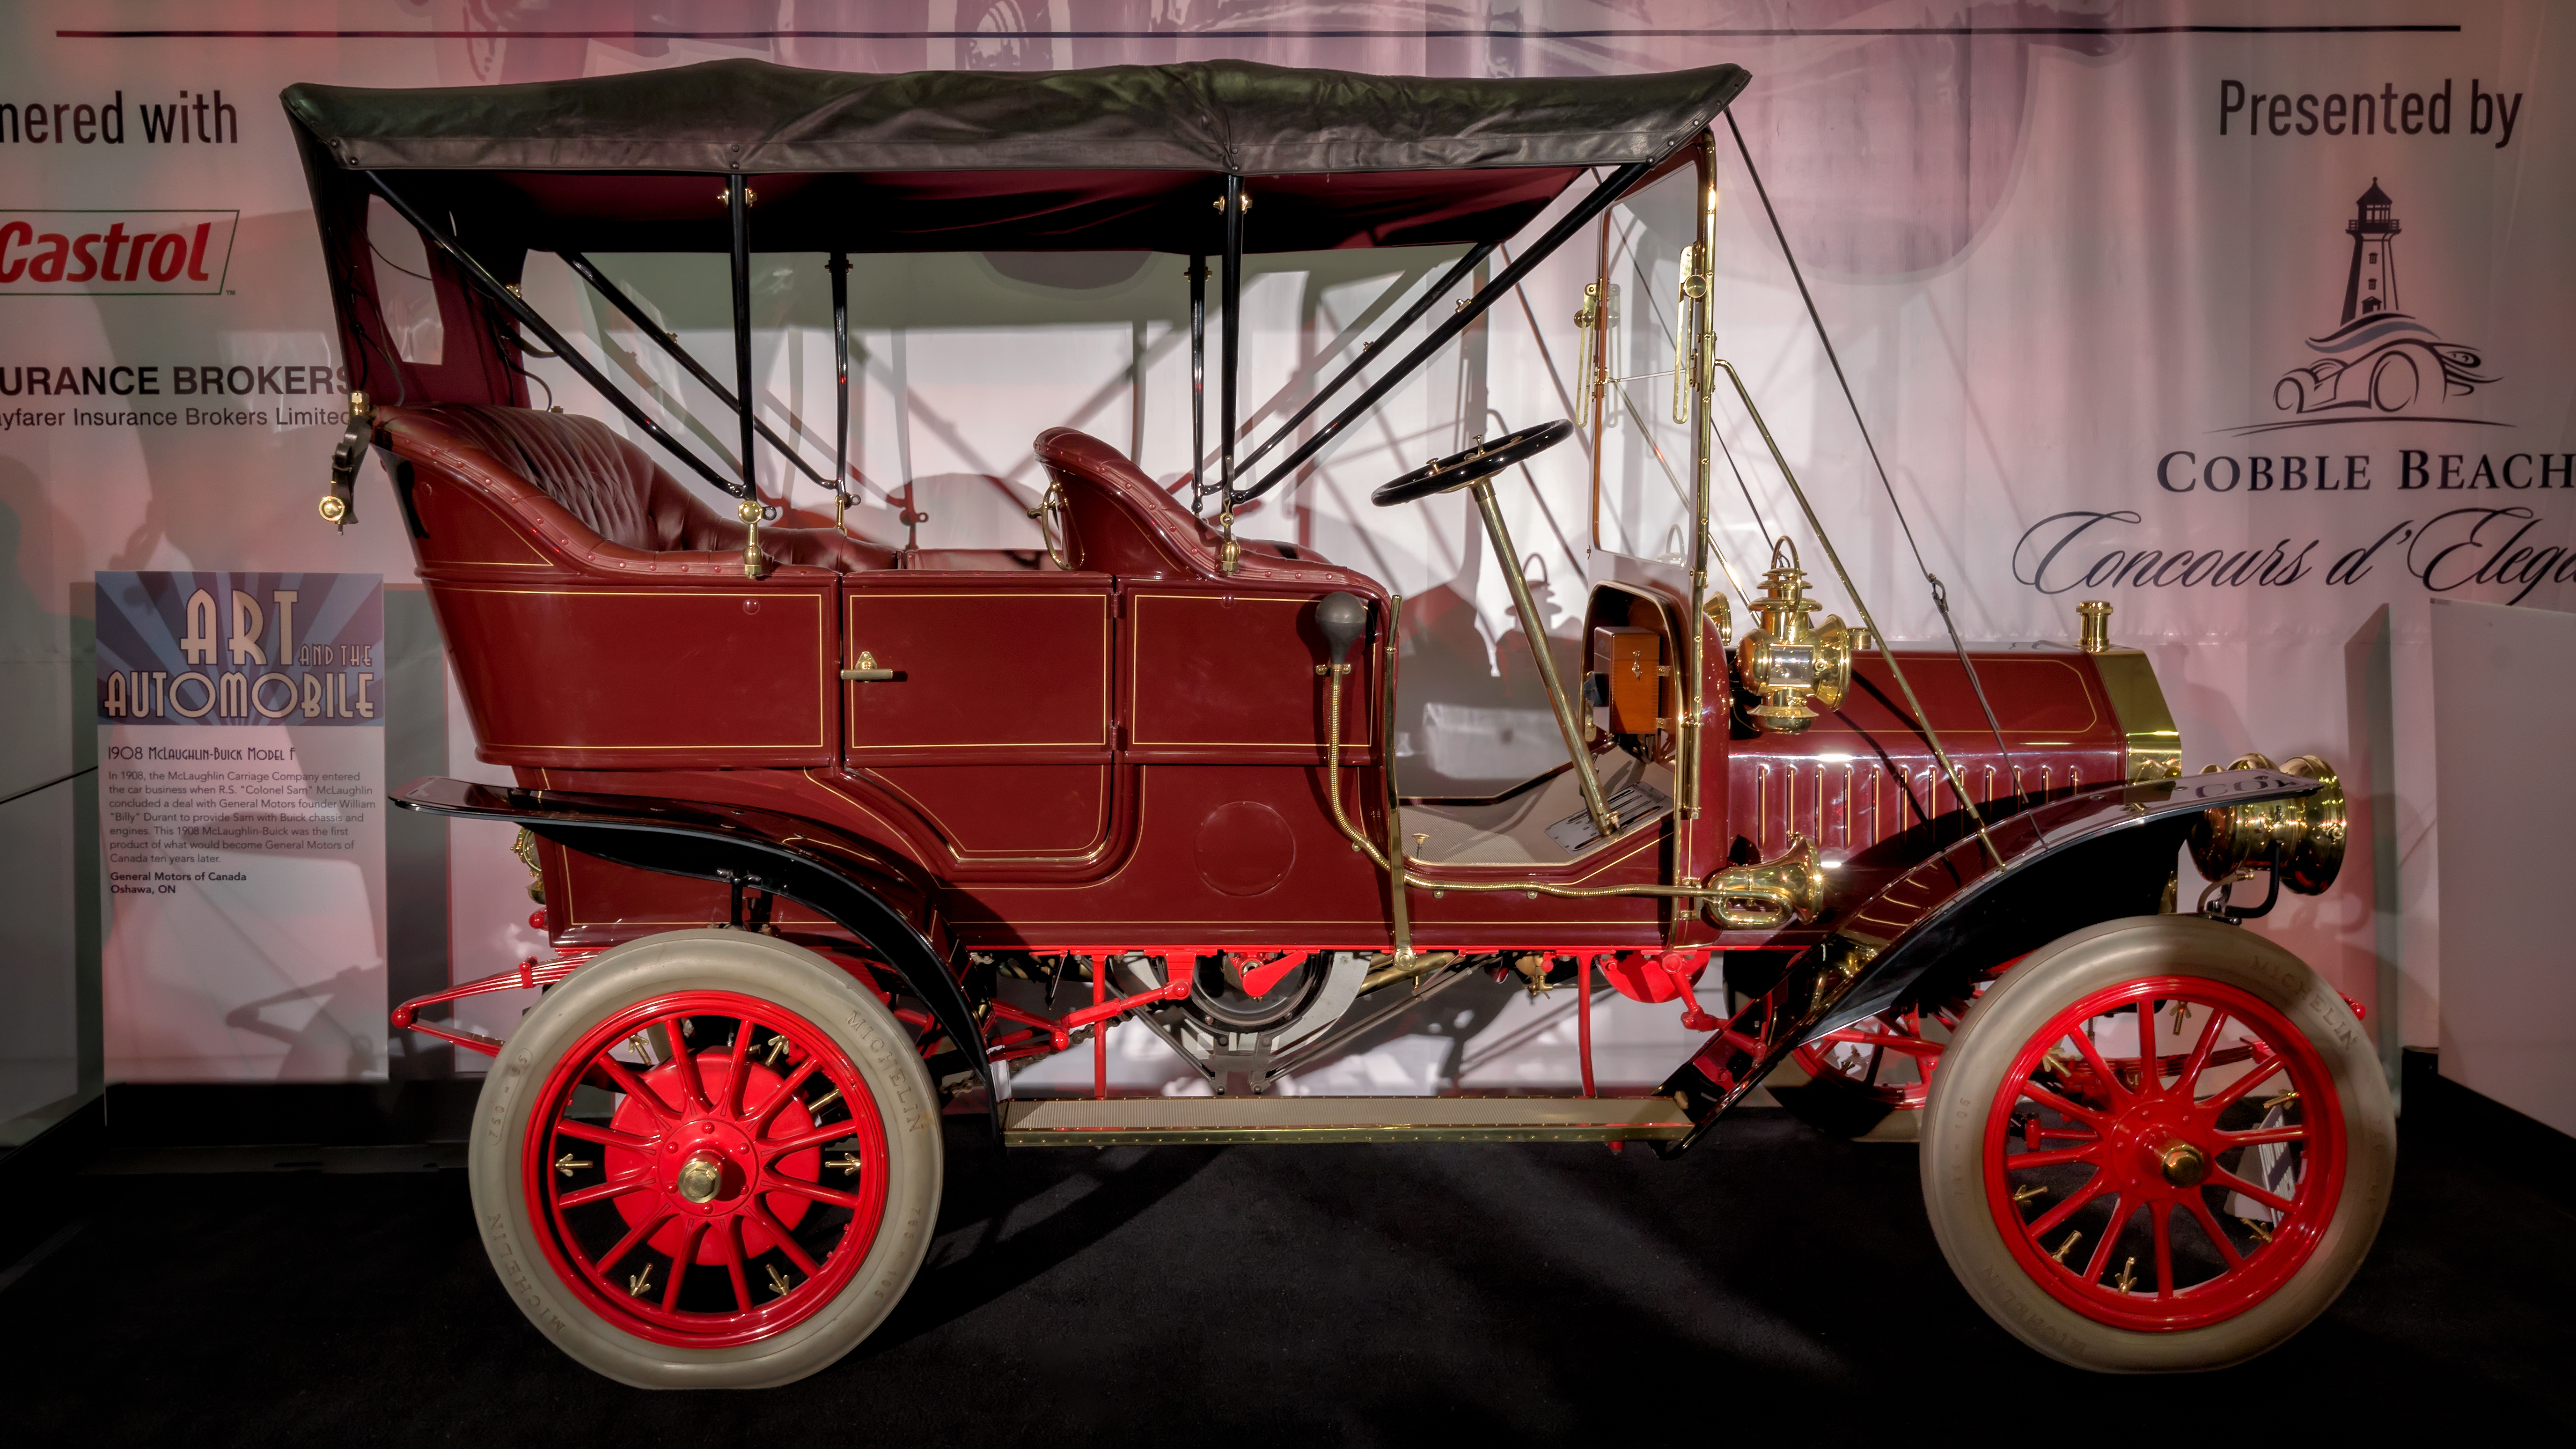
car, wheel, vehicle, nikon, vintage car, publicdomain, ford, carriage, steam engine, classic, d750, antique car, land vehicle, automobile make